Dunrobin Castle

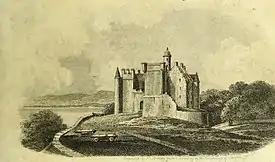
Dunrobin Castle as it appeared in about 1813, before later improvements

The lands of Sutherland were acquired before 1211 by Hugh, Lord of Duffus, grandson of the Flemish nobleman Freskin. The Earldom of Sutherland was created around 1235 for Hugh's son, William, surmised to have descended from the House of Moray by the female line. The castle may have been built on the site of an early medieval fort, but the oldest surviving portion, with an iron yett, is first mentioned in 1401. The earliest castle was a square keep with walls over thick. Unusually, the ceilings of each floor were formed by stone vaults rather than being timber. The castle is thought to be named after Robert Sutherland, 6th Earl of Sutherland (d.1444).